Hasliberg

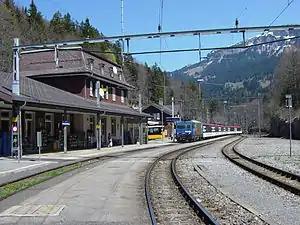
Brünig-Hasliberg rail road station

Hasliberg is first mentioned in 1358 as "Hasle an dem berge". The name is derived from the Old High German "hasal" "hazel". After 1834 it was known as " Hasleberg". Since 1923 the spelling has been Hasliberg.